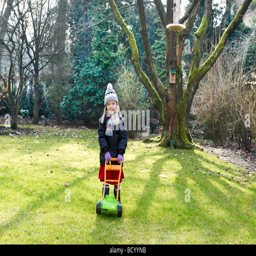
girl playing in the garden